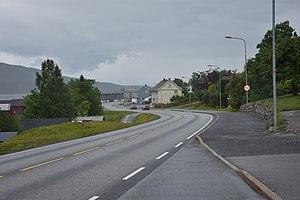
Hjelset est une localité de la commune de Molde, comté de Møre og Romsdal. La localité compte, au 1ᵉʳ janvier 2012, 1 088 habitants pour une superficie de 1,33 km². Hjelset se situe à une vingtaine de kilomètres à l'est du centre de Molde.